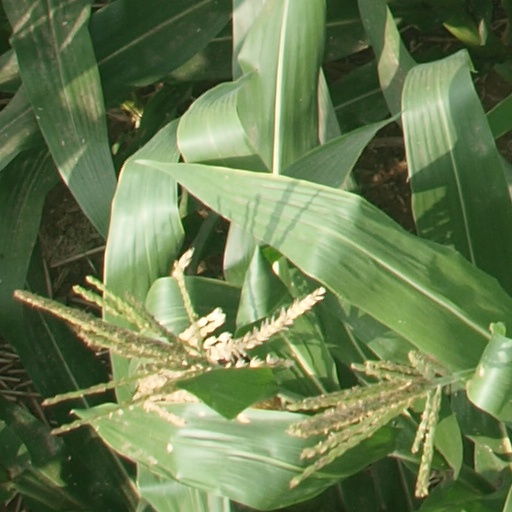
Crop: maize; corn